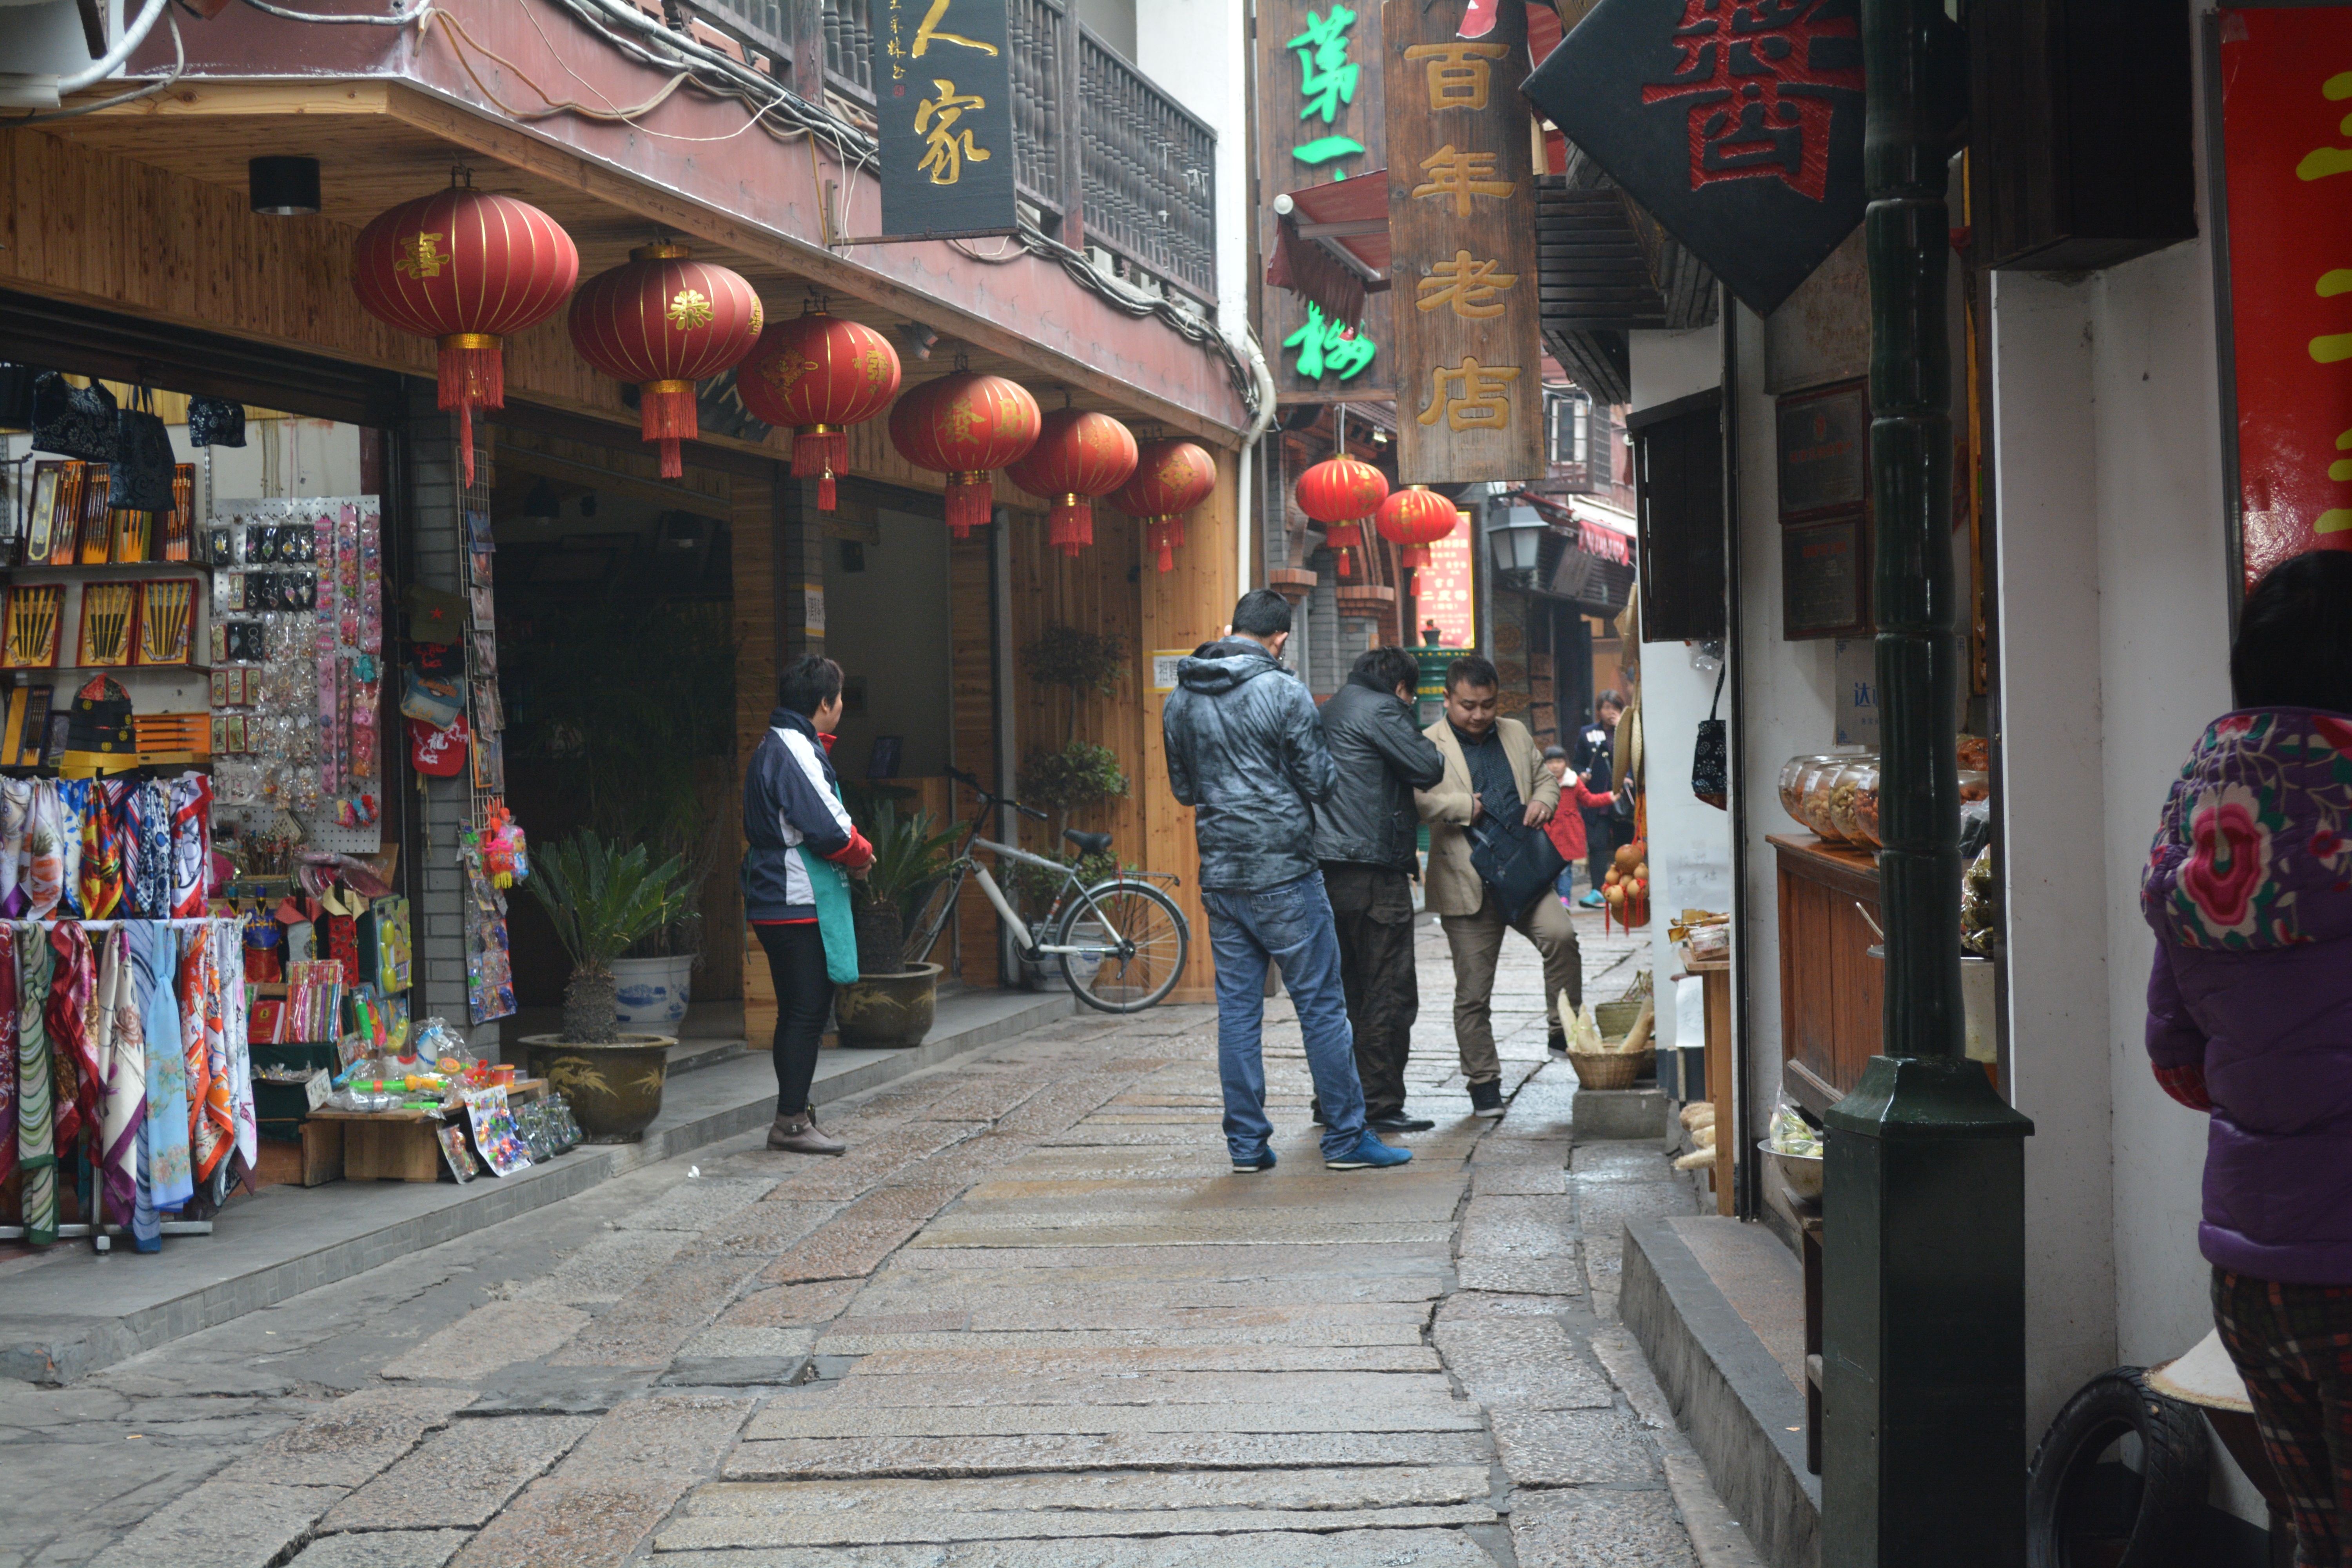
pedestrian, road, street, town, alley, city, travel, bazaar, market, shopping, tourism, public space, infrastructure, human settlement